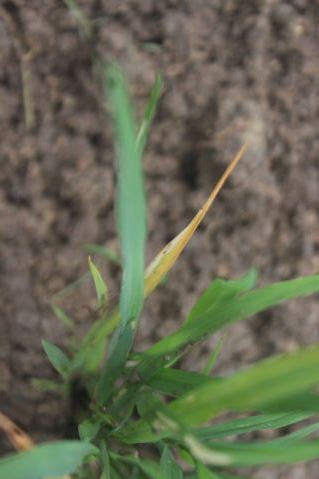
Disease: Tungro